Darlington Covered Bridge

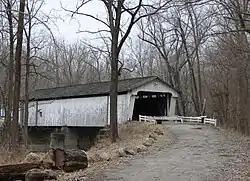
Darlington Covered Bridge, March 2008

Darlington Covered Bridge is a historic covered bridge located in Franklin Township, Montgomery County, Indiana. It was built in 1868, and is a single span, Howe truss covered bridge that spans Sugar Creek. It measures 166 feet long and has an overall width of 22 feet.